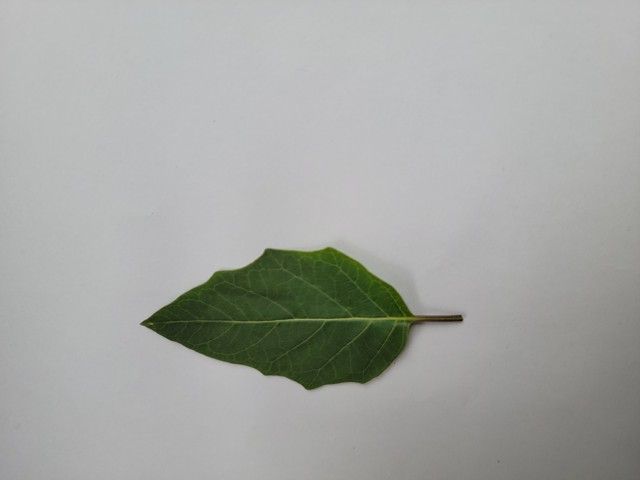
Plant: kalodhutura